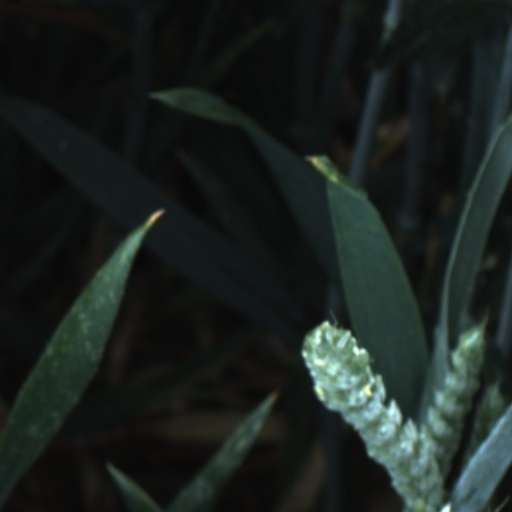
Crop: wheat